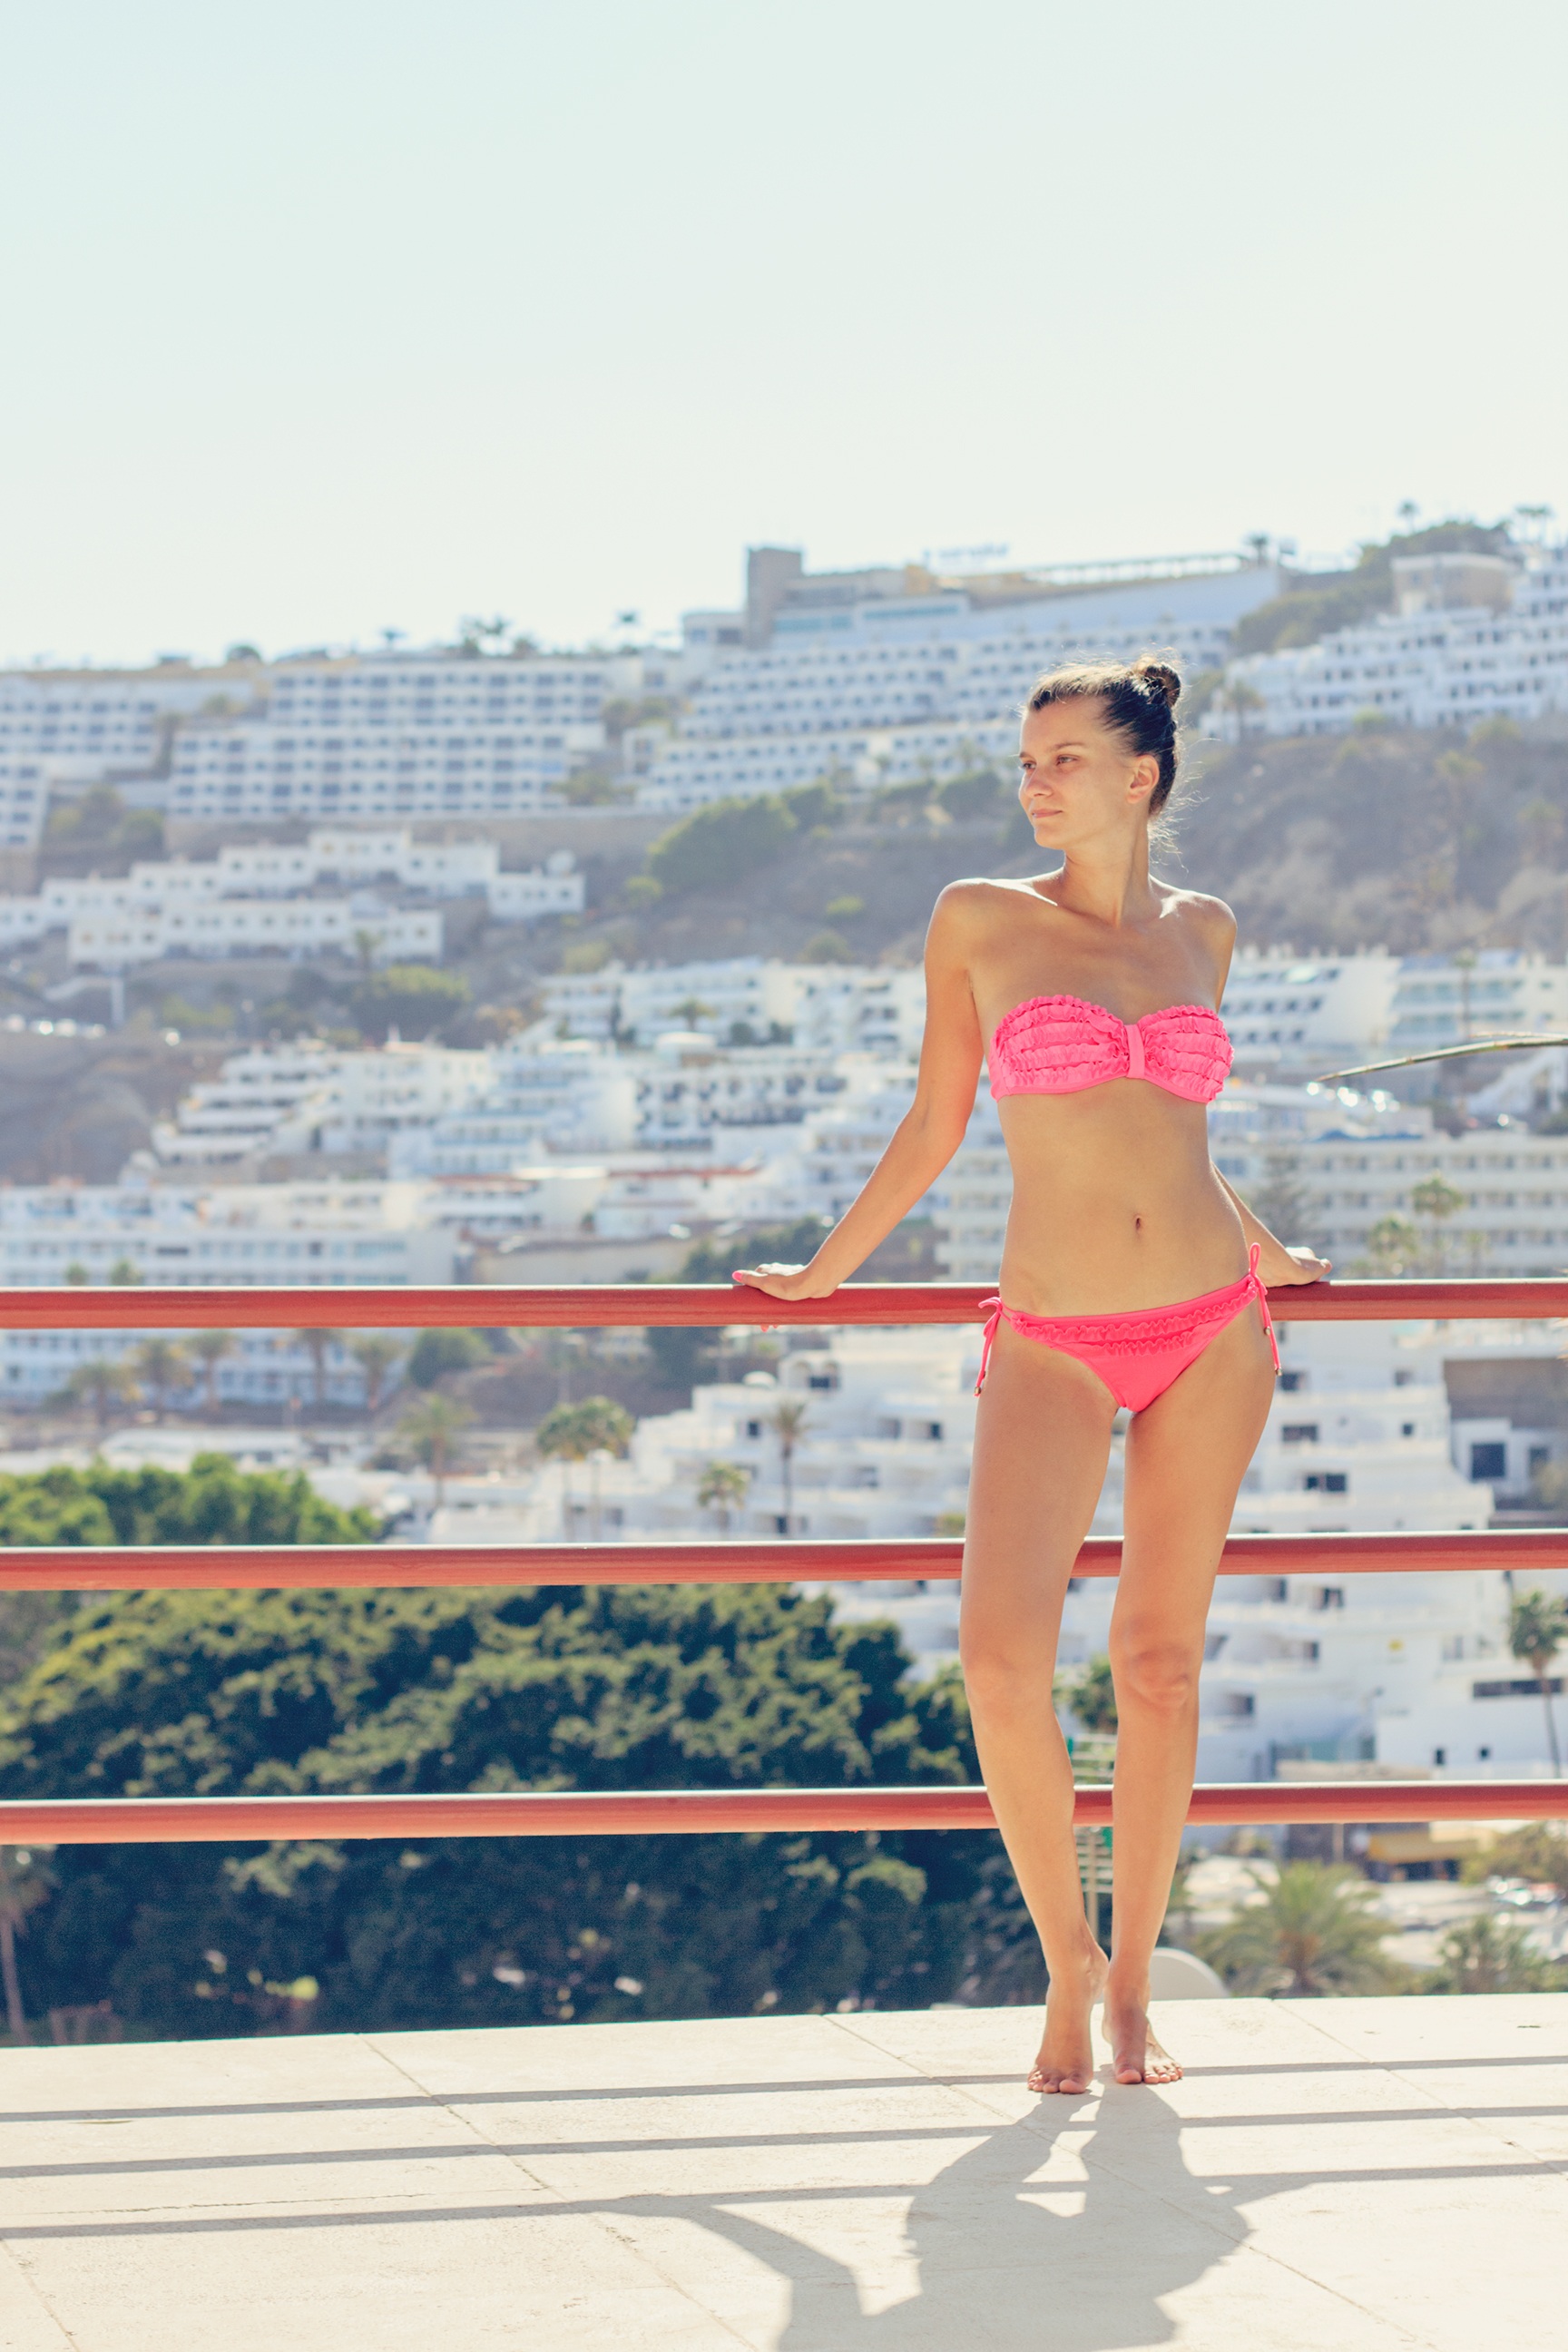
woman, summer, vacation, leg, model, holiday, jogging, clothing, bikini, swimwear, beauty, sexy, image, gran canaria, young woman, canary islands, exposure to the sun, photo shoot, physical exercise, human action, endurance sports